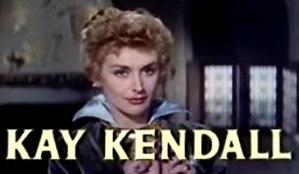
Kay Kendall est une actrice anglaise, née le 21 mai 1926 à Withernsea, Yorkshire et décédée d'une leucémie à Londres le 6 septembre 1959.